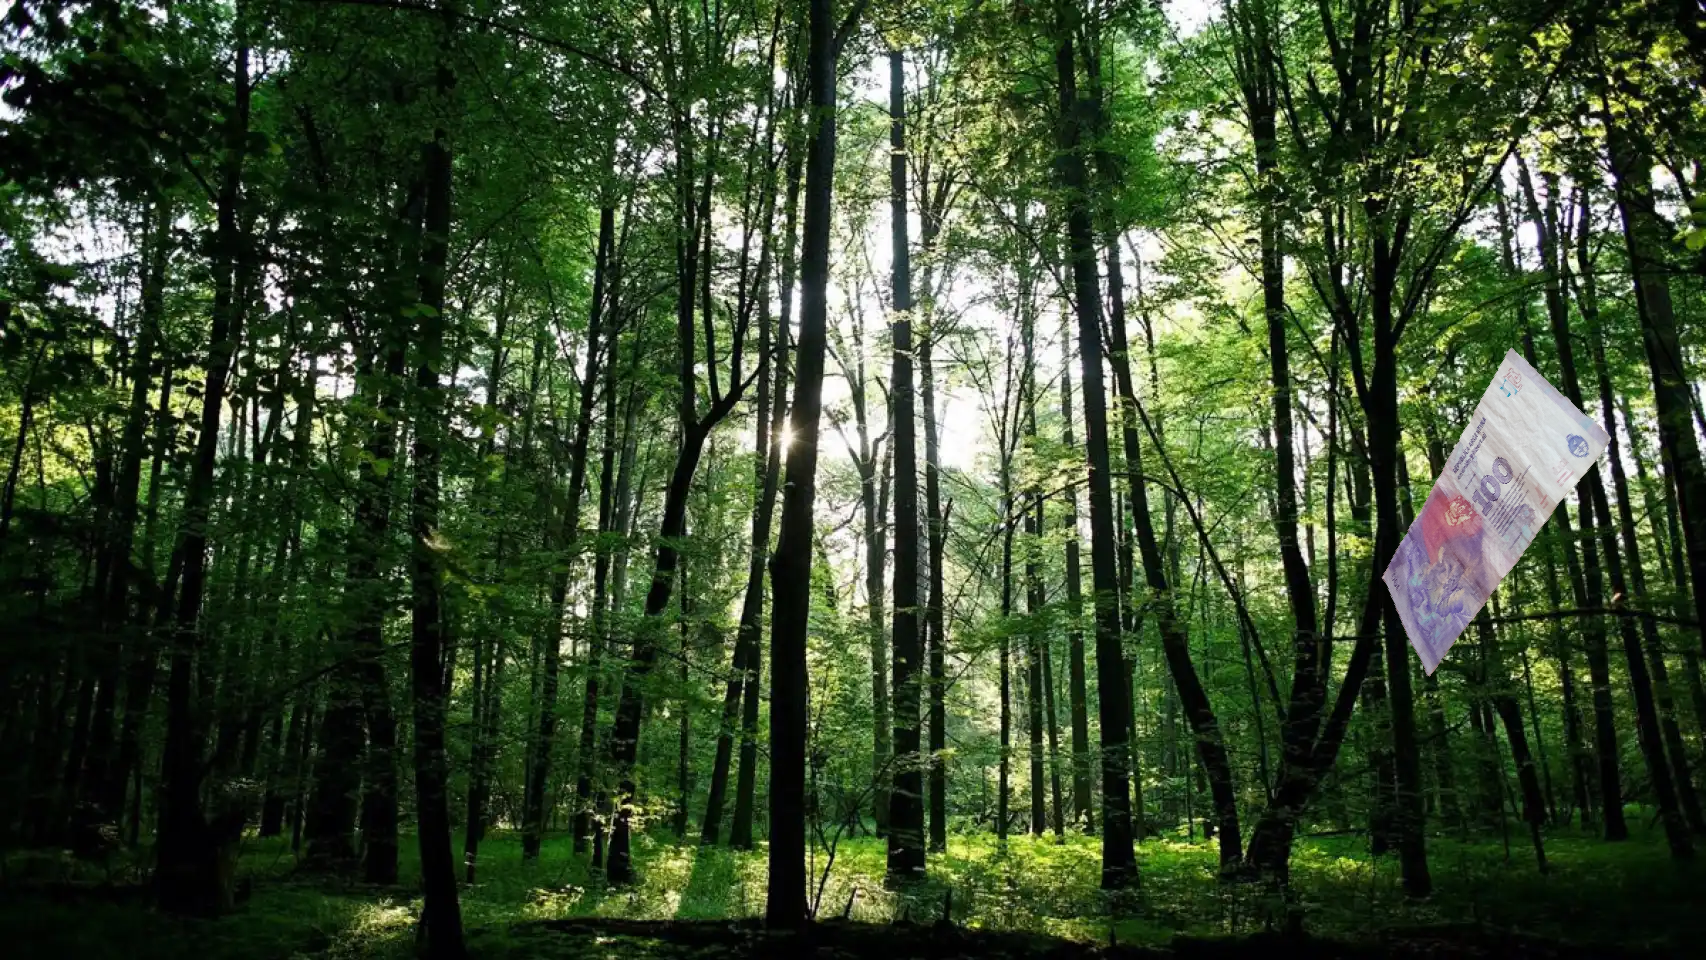
Denominación: 100